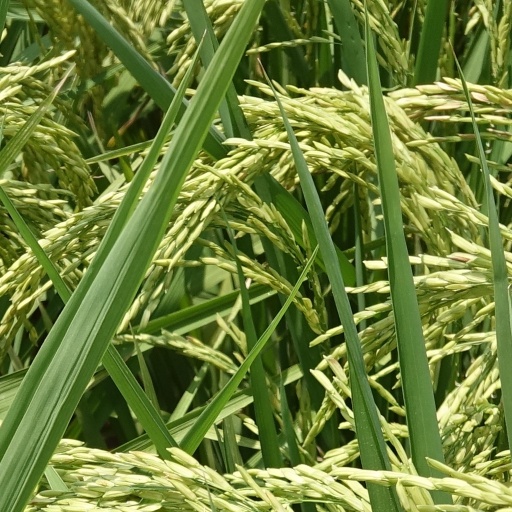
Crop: rice